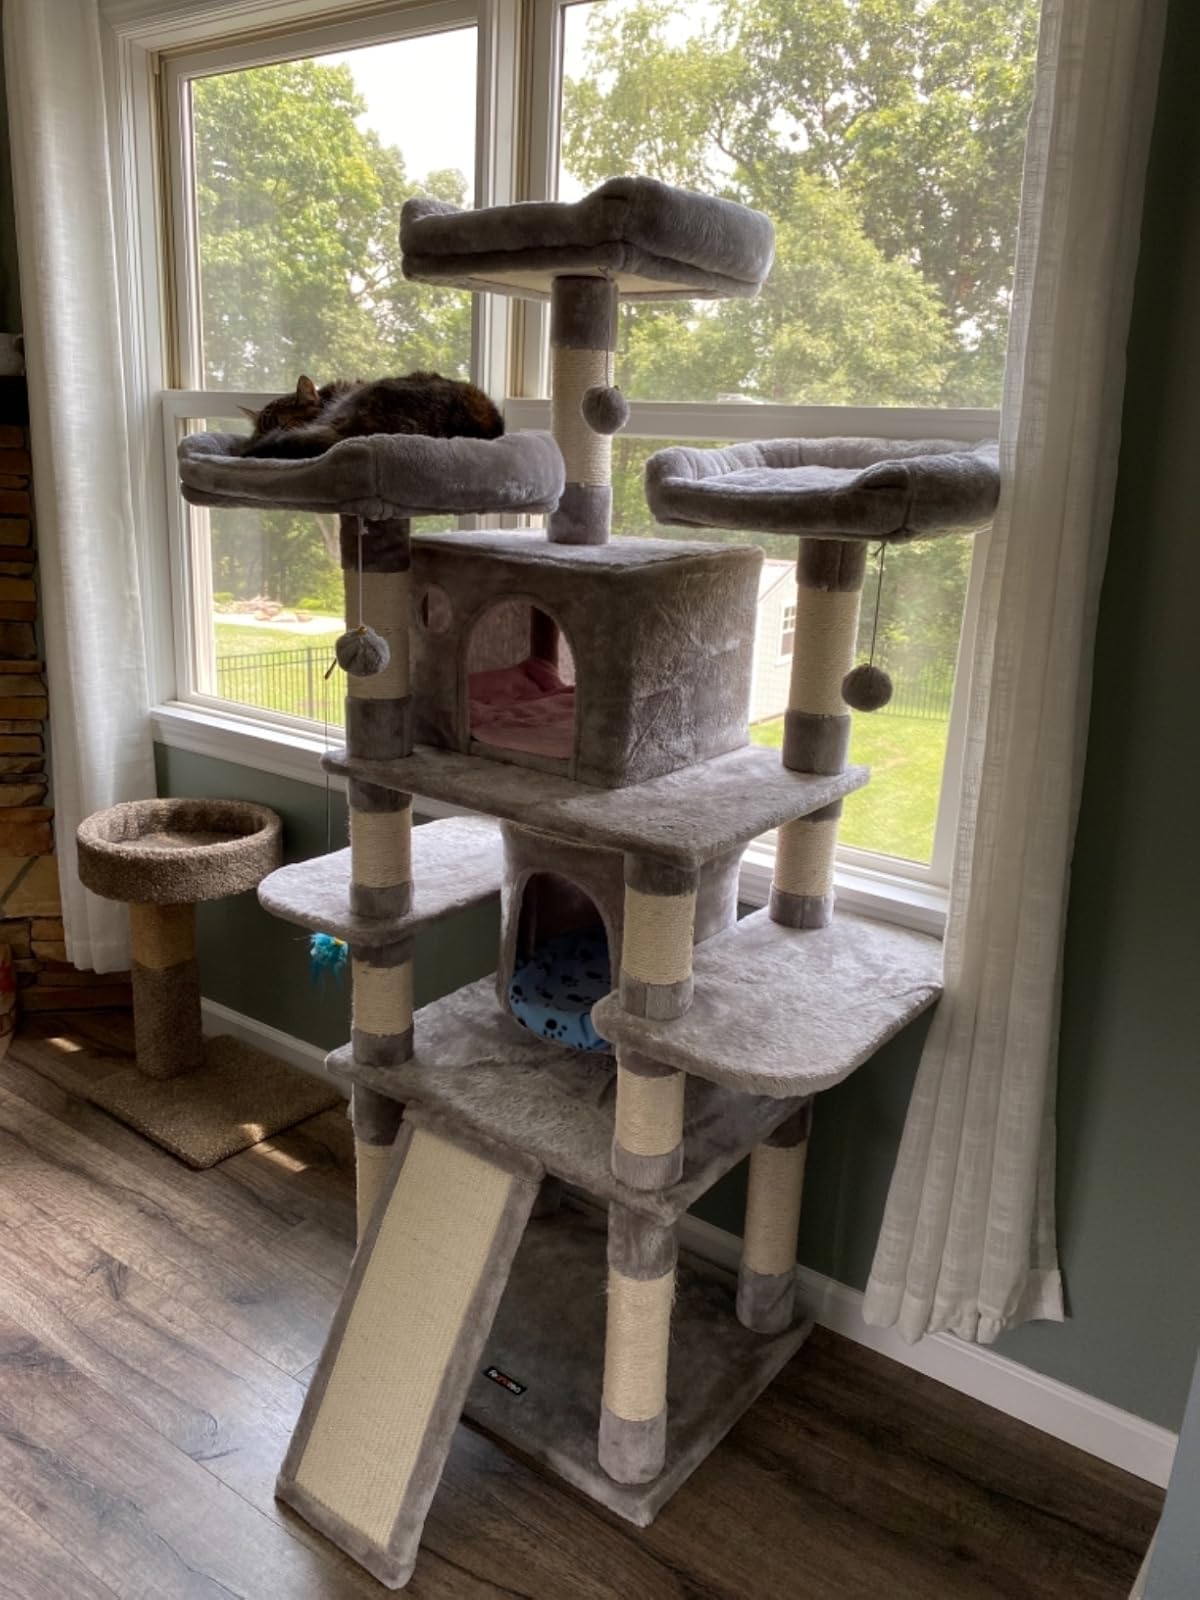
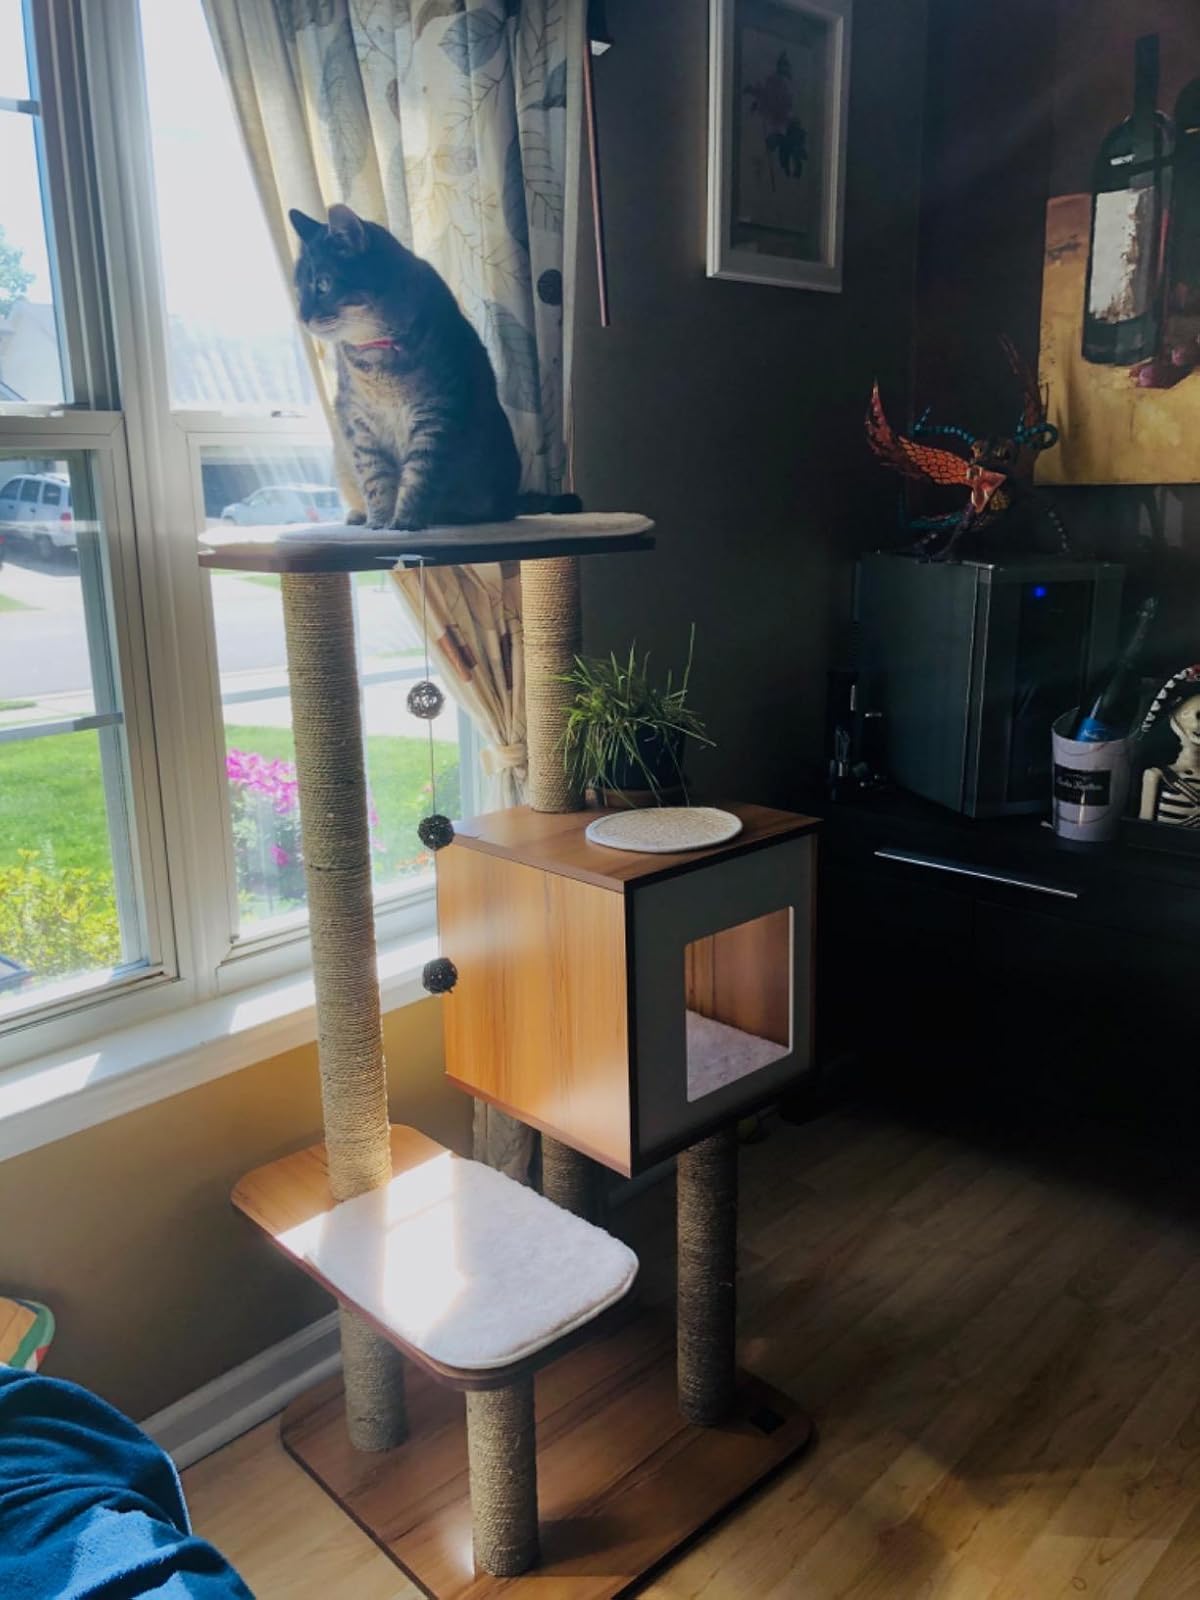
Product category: items_cat tree
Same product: no